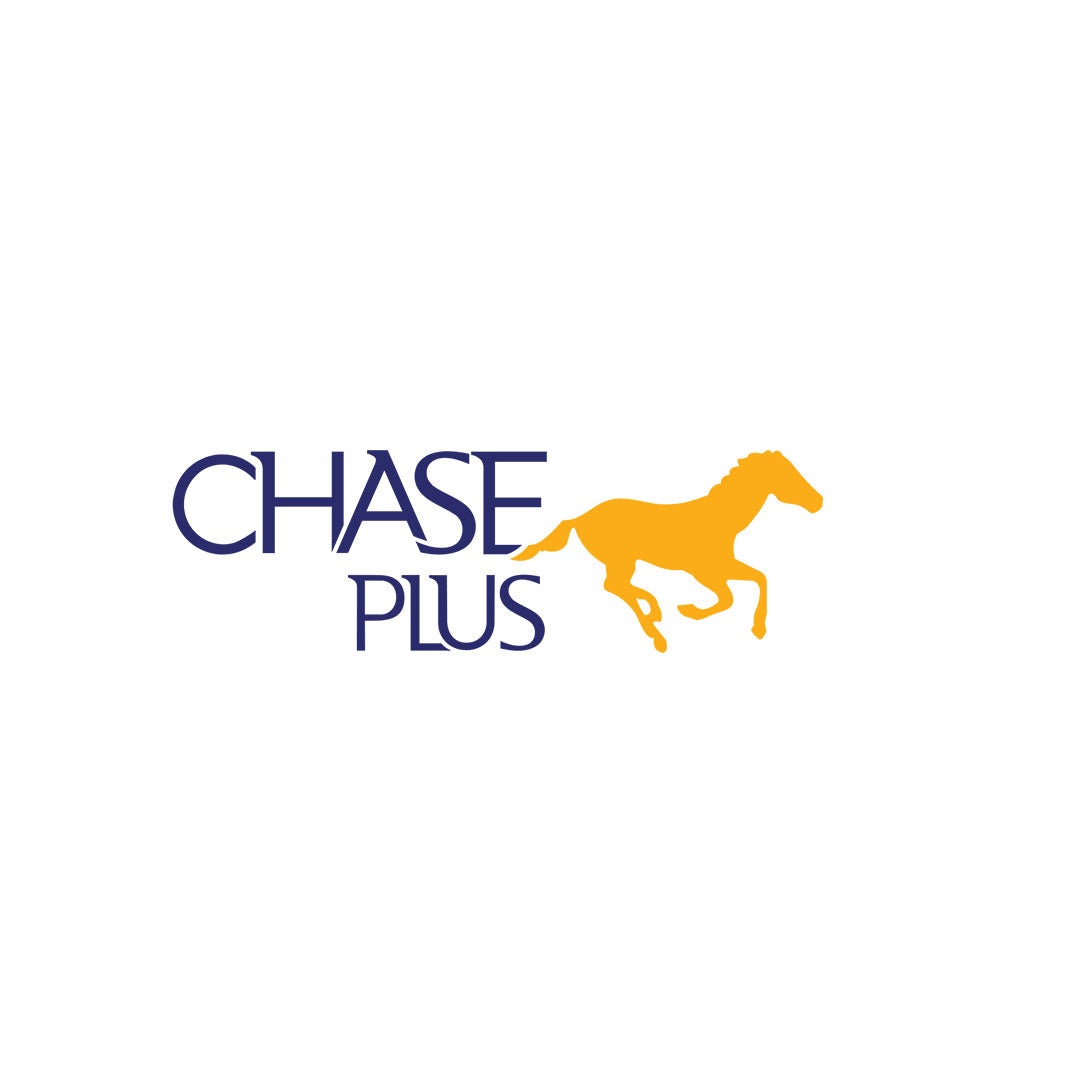
Anne French Hair Removing Lotion 80g
Anne French Hair Removing Lotion 80g
Brand: Anne French
Category: Health & Beauty > Personal Care > Shaving & Grooming > Hair Removal > Depilatories